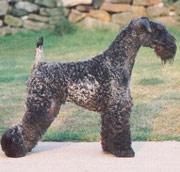
Kerry_blue_terrier